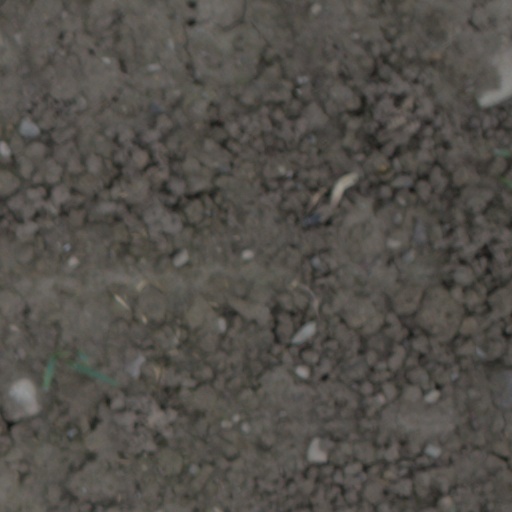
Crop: wheat